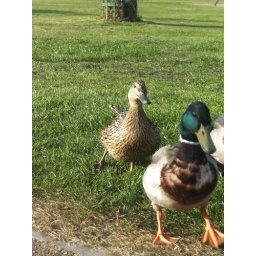
A couple of ducks walking from their sleeping spot on the grass over to the river